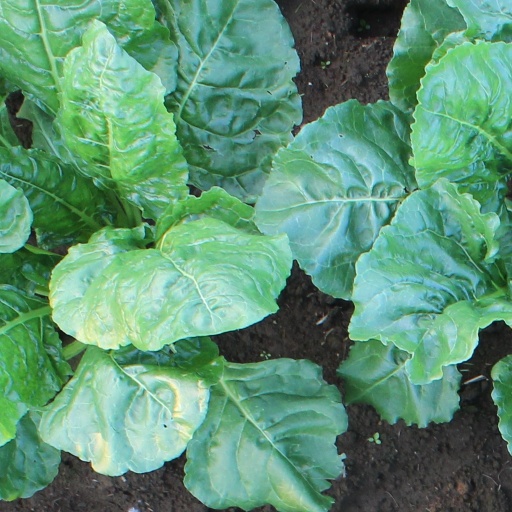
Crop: sugar beet